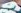
Number: 5